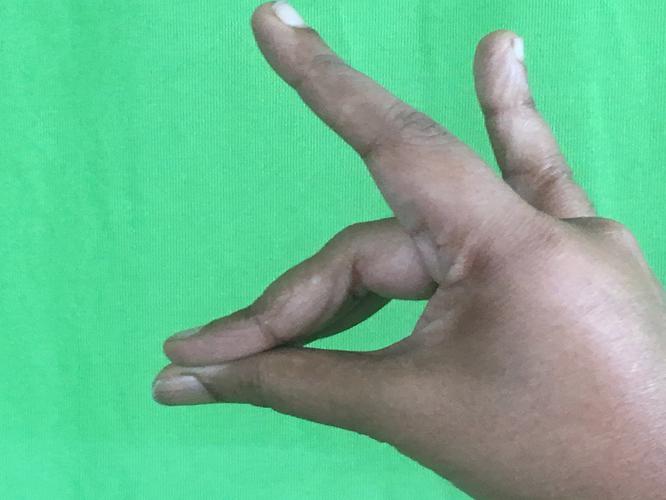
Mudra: Simhamukham
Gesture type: single_hand